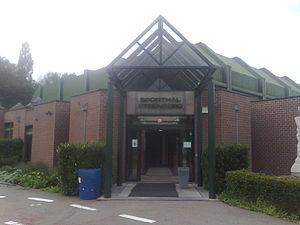
Bambrugge est une section de la commune belge d'Erpe-Mere dans le Denderstreek sur le Molenbeek située en Région flamande dans la province de Flandre-Orientale.